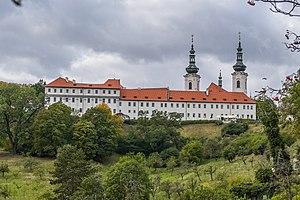
Philipp Peter Roos est un artiste peintre et graveur à l'eau-forte allemand, surnommé Rosa di Tivoli, né à Francfort en 1655, mort à Rome le 17 janvier 1706.